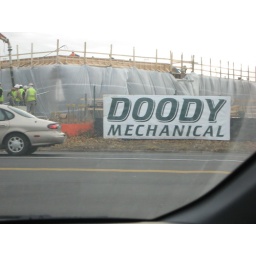
This was the sign outside my house in Saint Paul MN